Niko Kovač

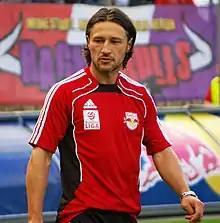
Kovač as the assistant coach for Red Bull Salzburg, 2011

After his retirement from professional football, Kovač became coach of the second squad of Red Bull Salzburg, Red Bull Juniors, from 16 June 2009 to 7 April 2011. In the 2009–10 season, he finished in sixth place and were knocked out in the Austrian Cup in the second round in a shootout. He was with the second team until 7 April 2011. His final match was a 1–1 draw against SV Seekirchen. In 2011, he was promoted to being assistant coach of the first squad together with Ricardo Moniz as head coach. After Moniz resigned as a first-team coach in June 2012, Kovač was one of the favourites for taking his position. However, the position went to Roger Schmidt and Kovač subsequently left Salzburg.